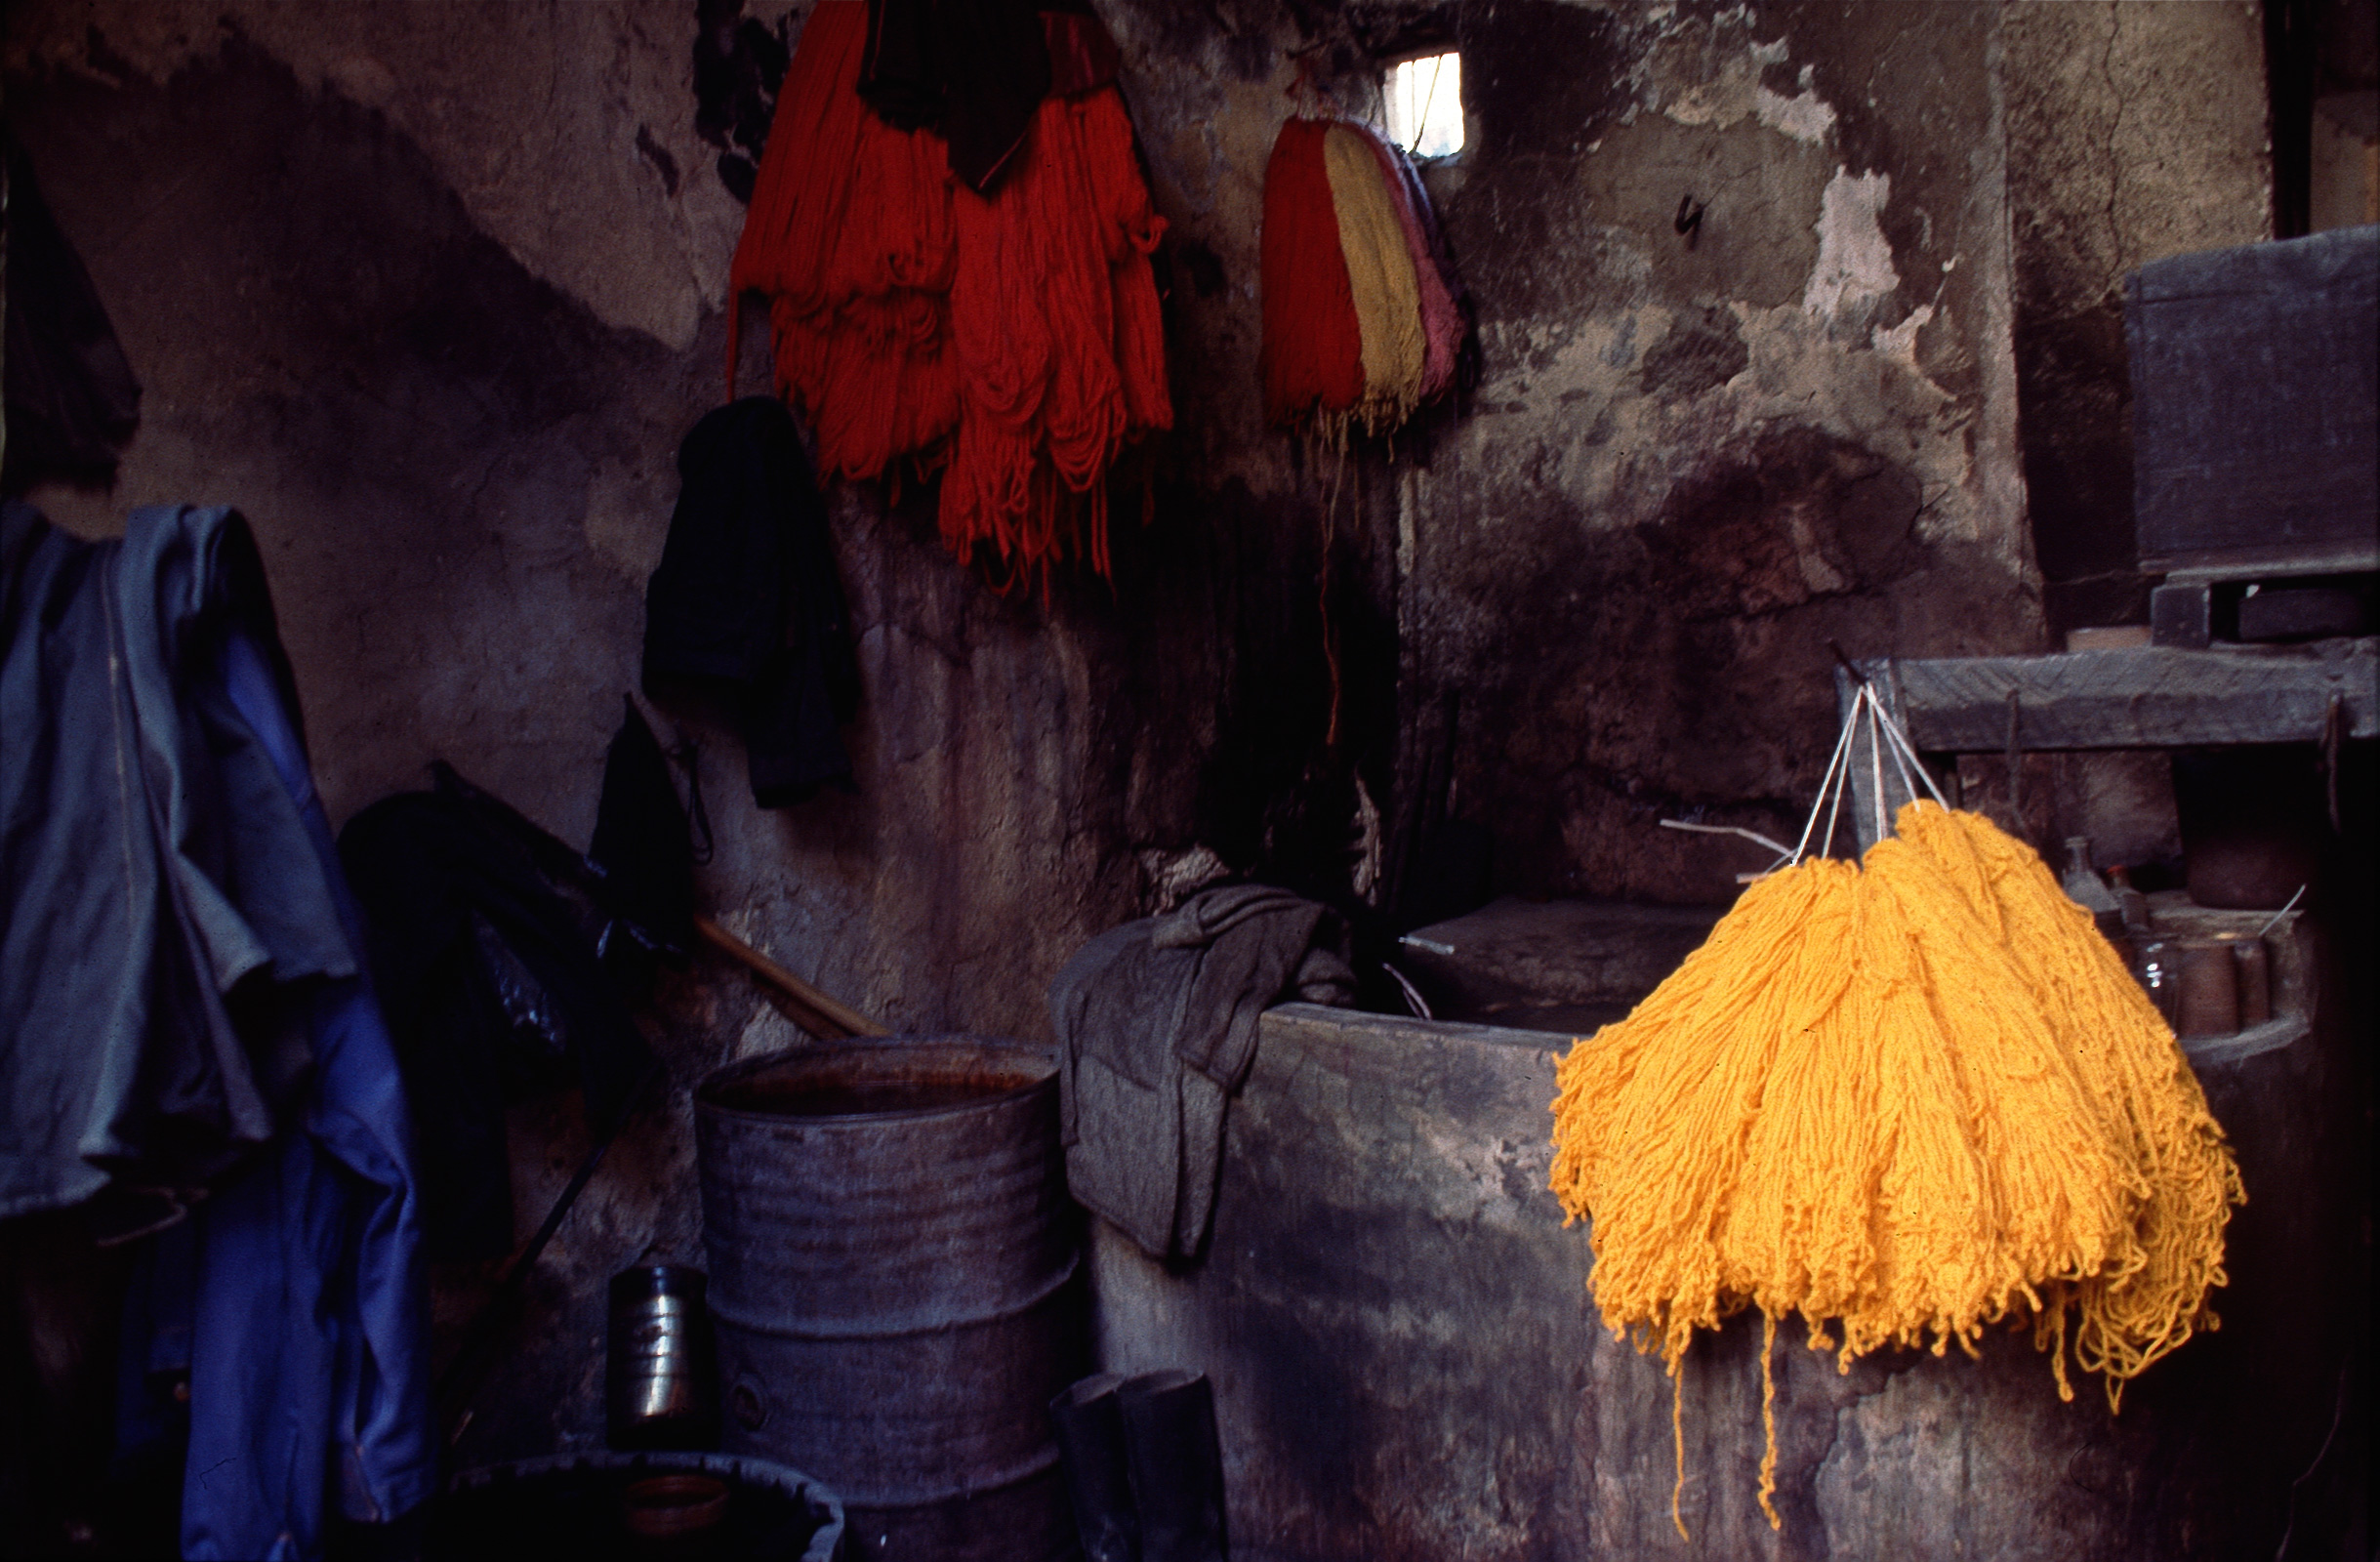
morocco, color, colour, dyes, travels, contrasts, red, Tints and shades, still life photography